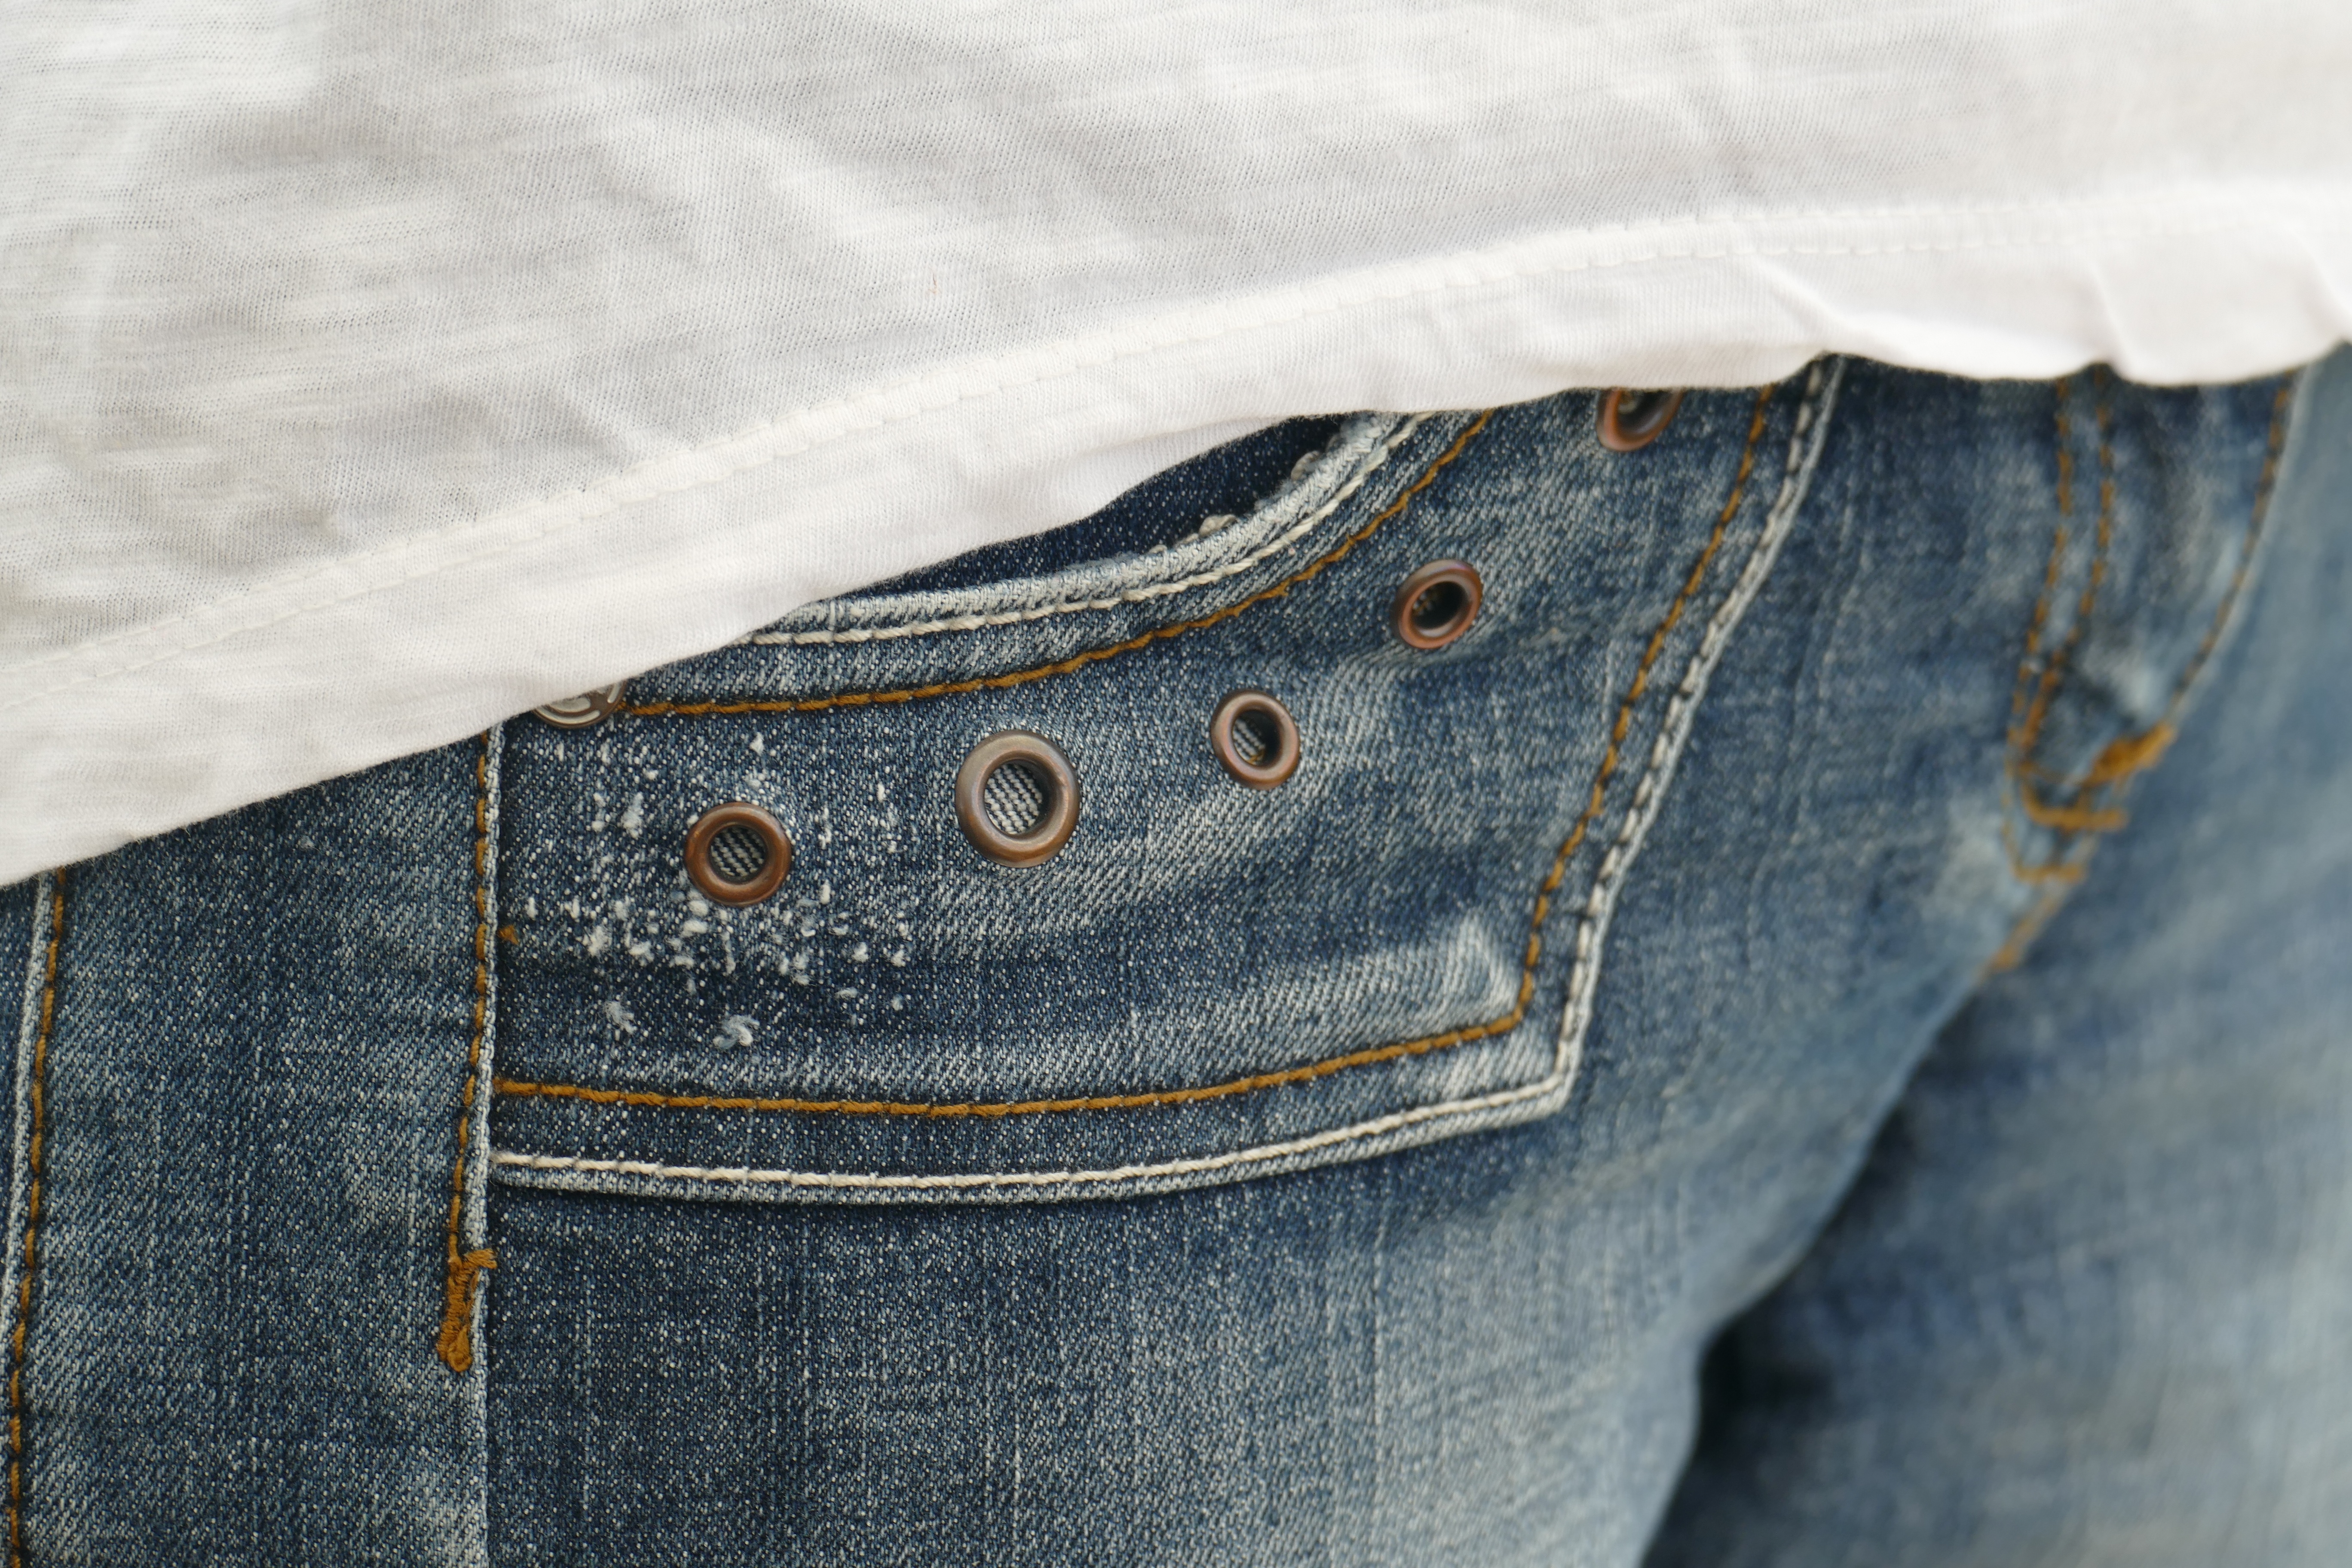
leather, pattern, jeans, metal, bag, blue, clothing, close, material, denim, garment, trousers, pants, textile, design, style, clothes, pocket, rivet, stitched, washed out, fashion accessory